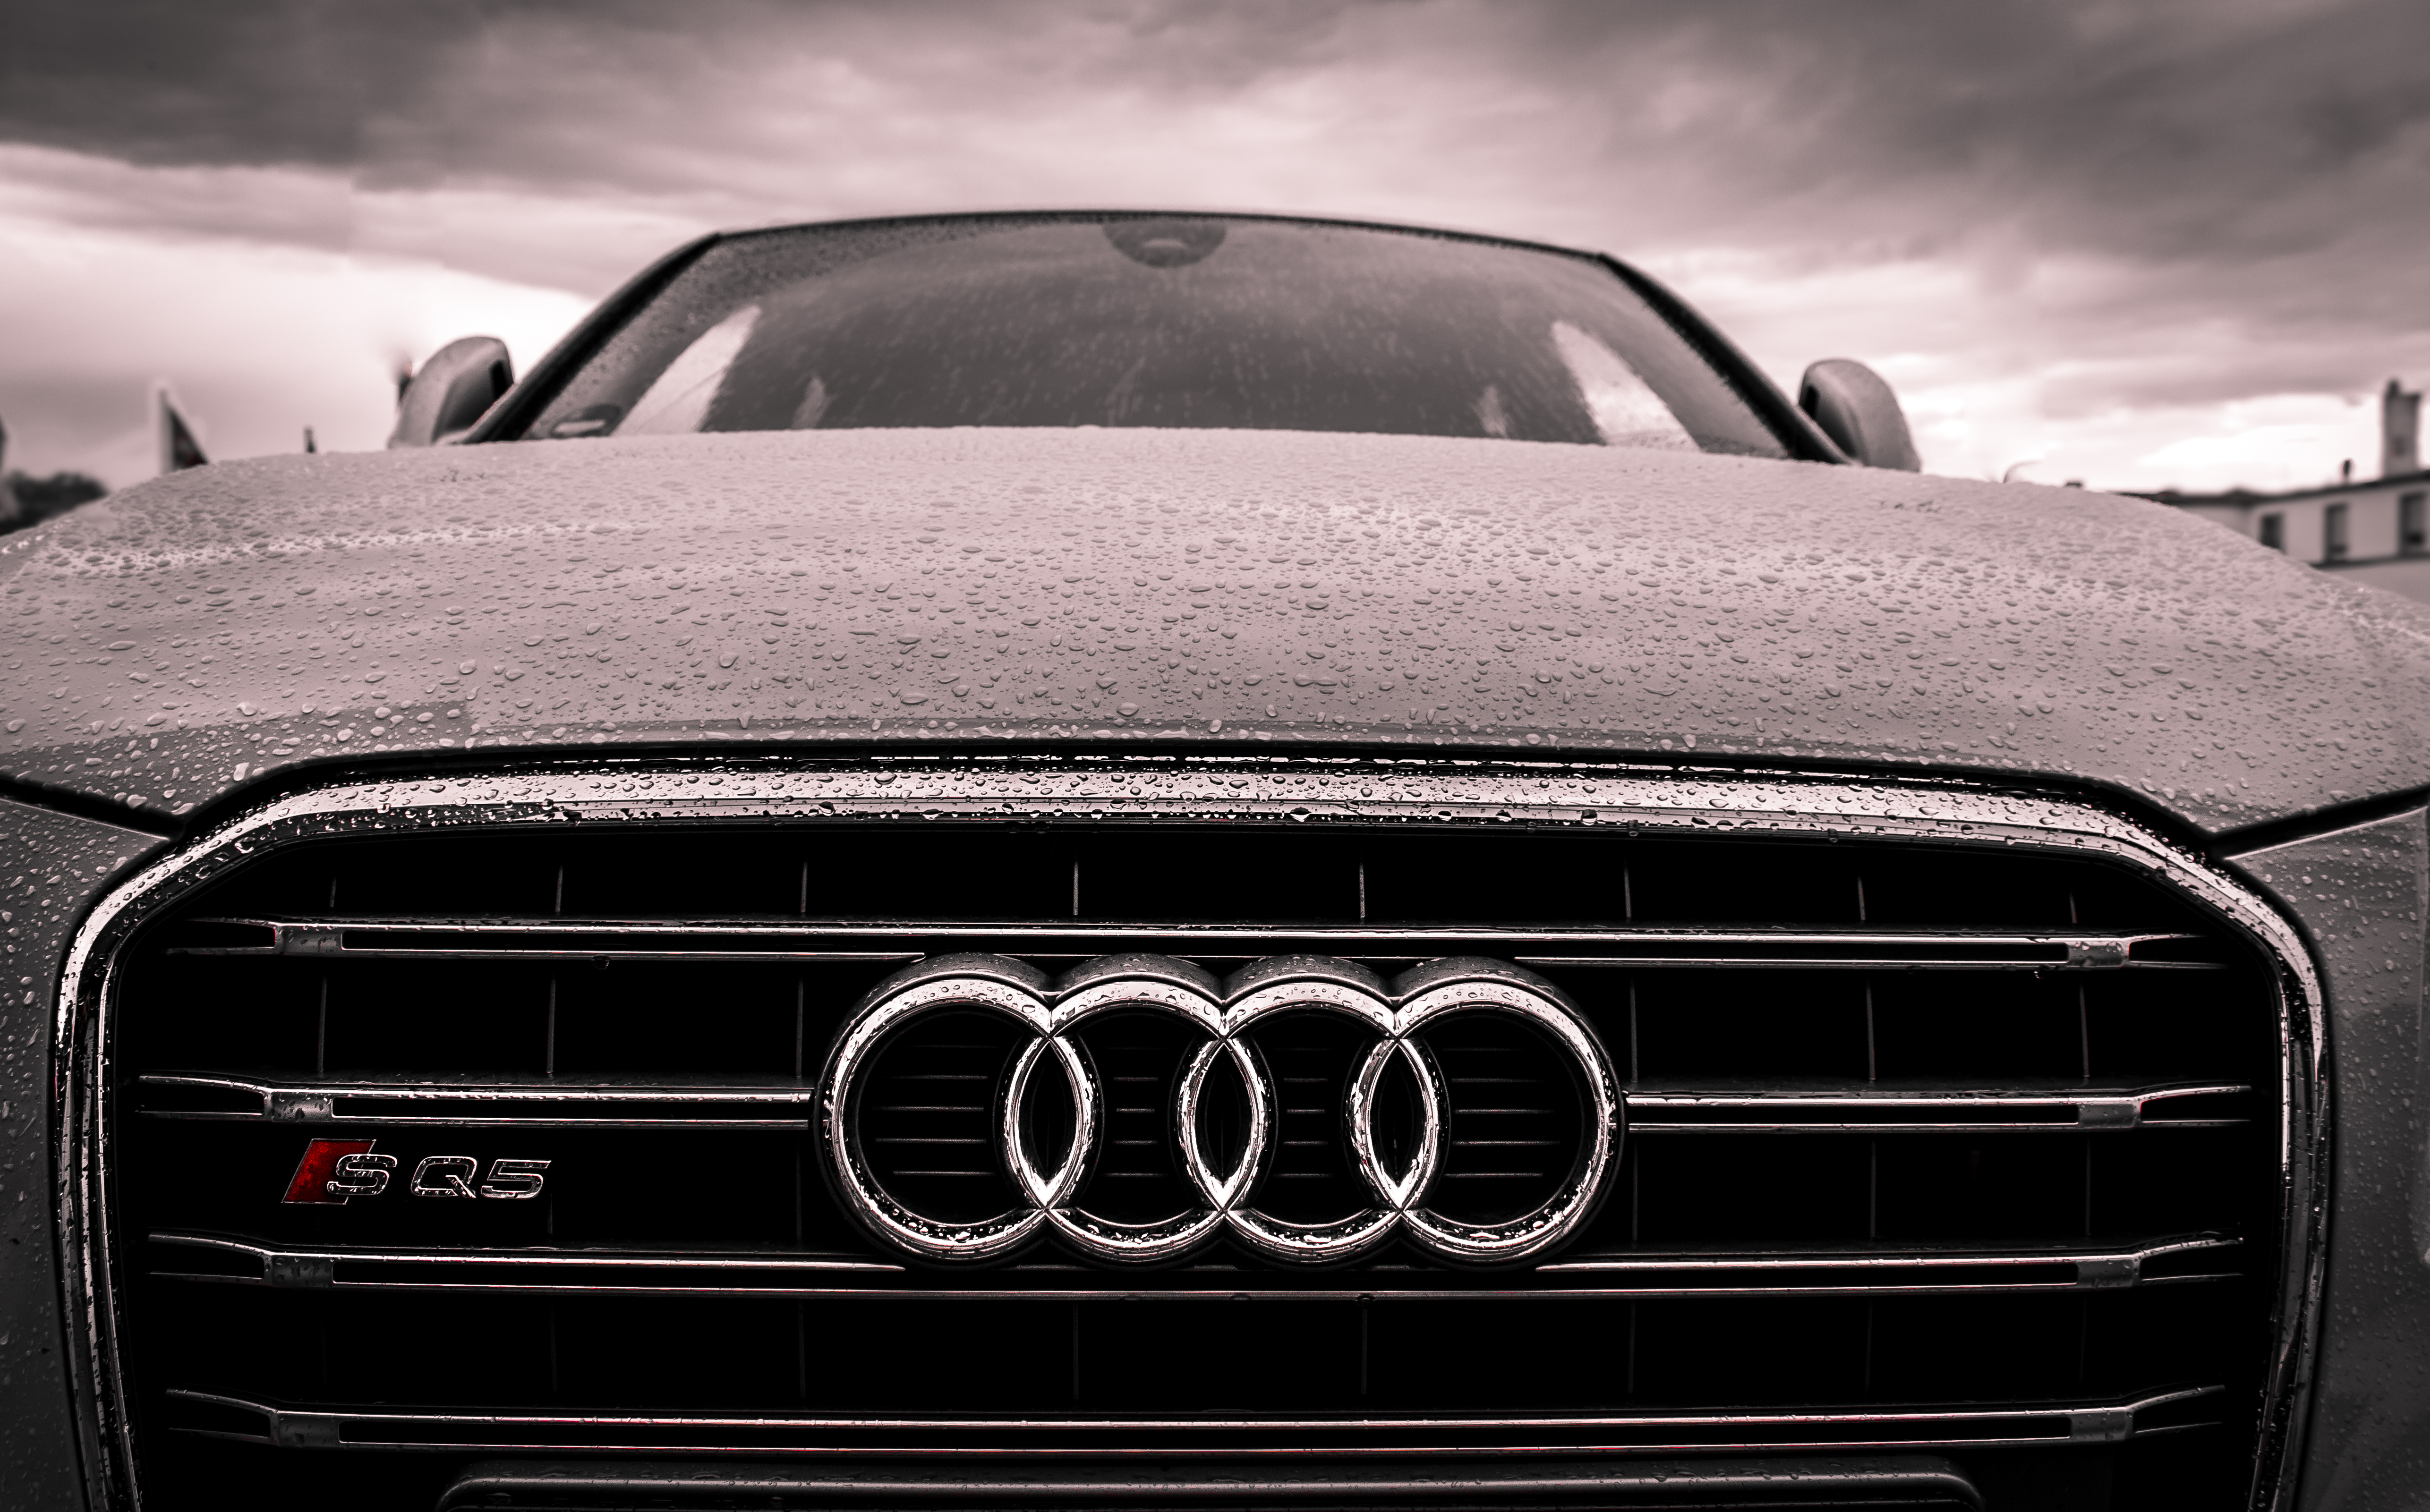
black and white, car, wheel, automobile, rain, vehicle, windshield, monochrome, grille, emblem, automotive, hood, bumper, chrome, luxury, logo, sedan, audi, classic, rain drops, concept car, land vehicle, automobile make, automotive exterior, automotive design, luxury vehicle, family car, executive car, audi a7, audi s8, audi sportback concept, car wallpapers, audi car, transportation system